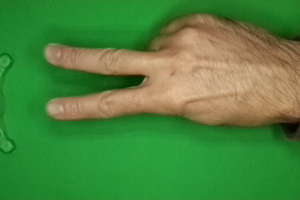
Label: scissors